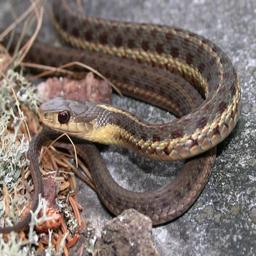
Animal: snakes